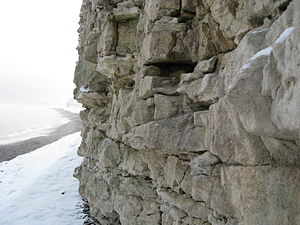
Djursland / Kysterne
Kalk- og flintstens-klint, Karlby Klint
Foto taget af mig, Sebastian Nils
Djursland er en østvendt halvø i Kattegat med et areal på ca. 1419 km² og cirka 80.000 indbyggere, beliggende i den østligste del af Jylland. Administrativt er Djursland inddelt i Norddjurs- og Syddjurs Kommuner.